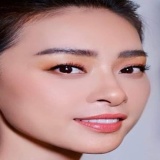
diễn viên Ngô Thanh Vân